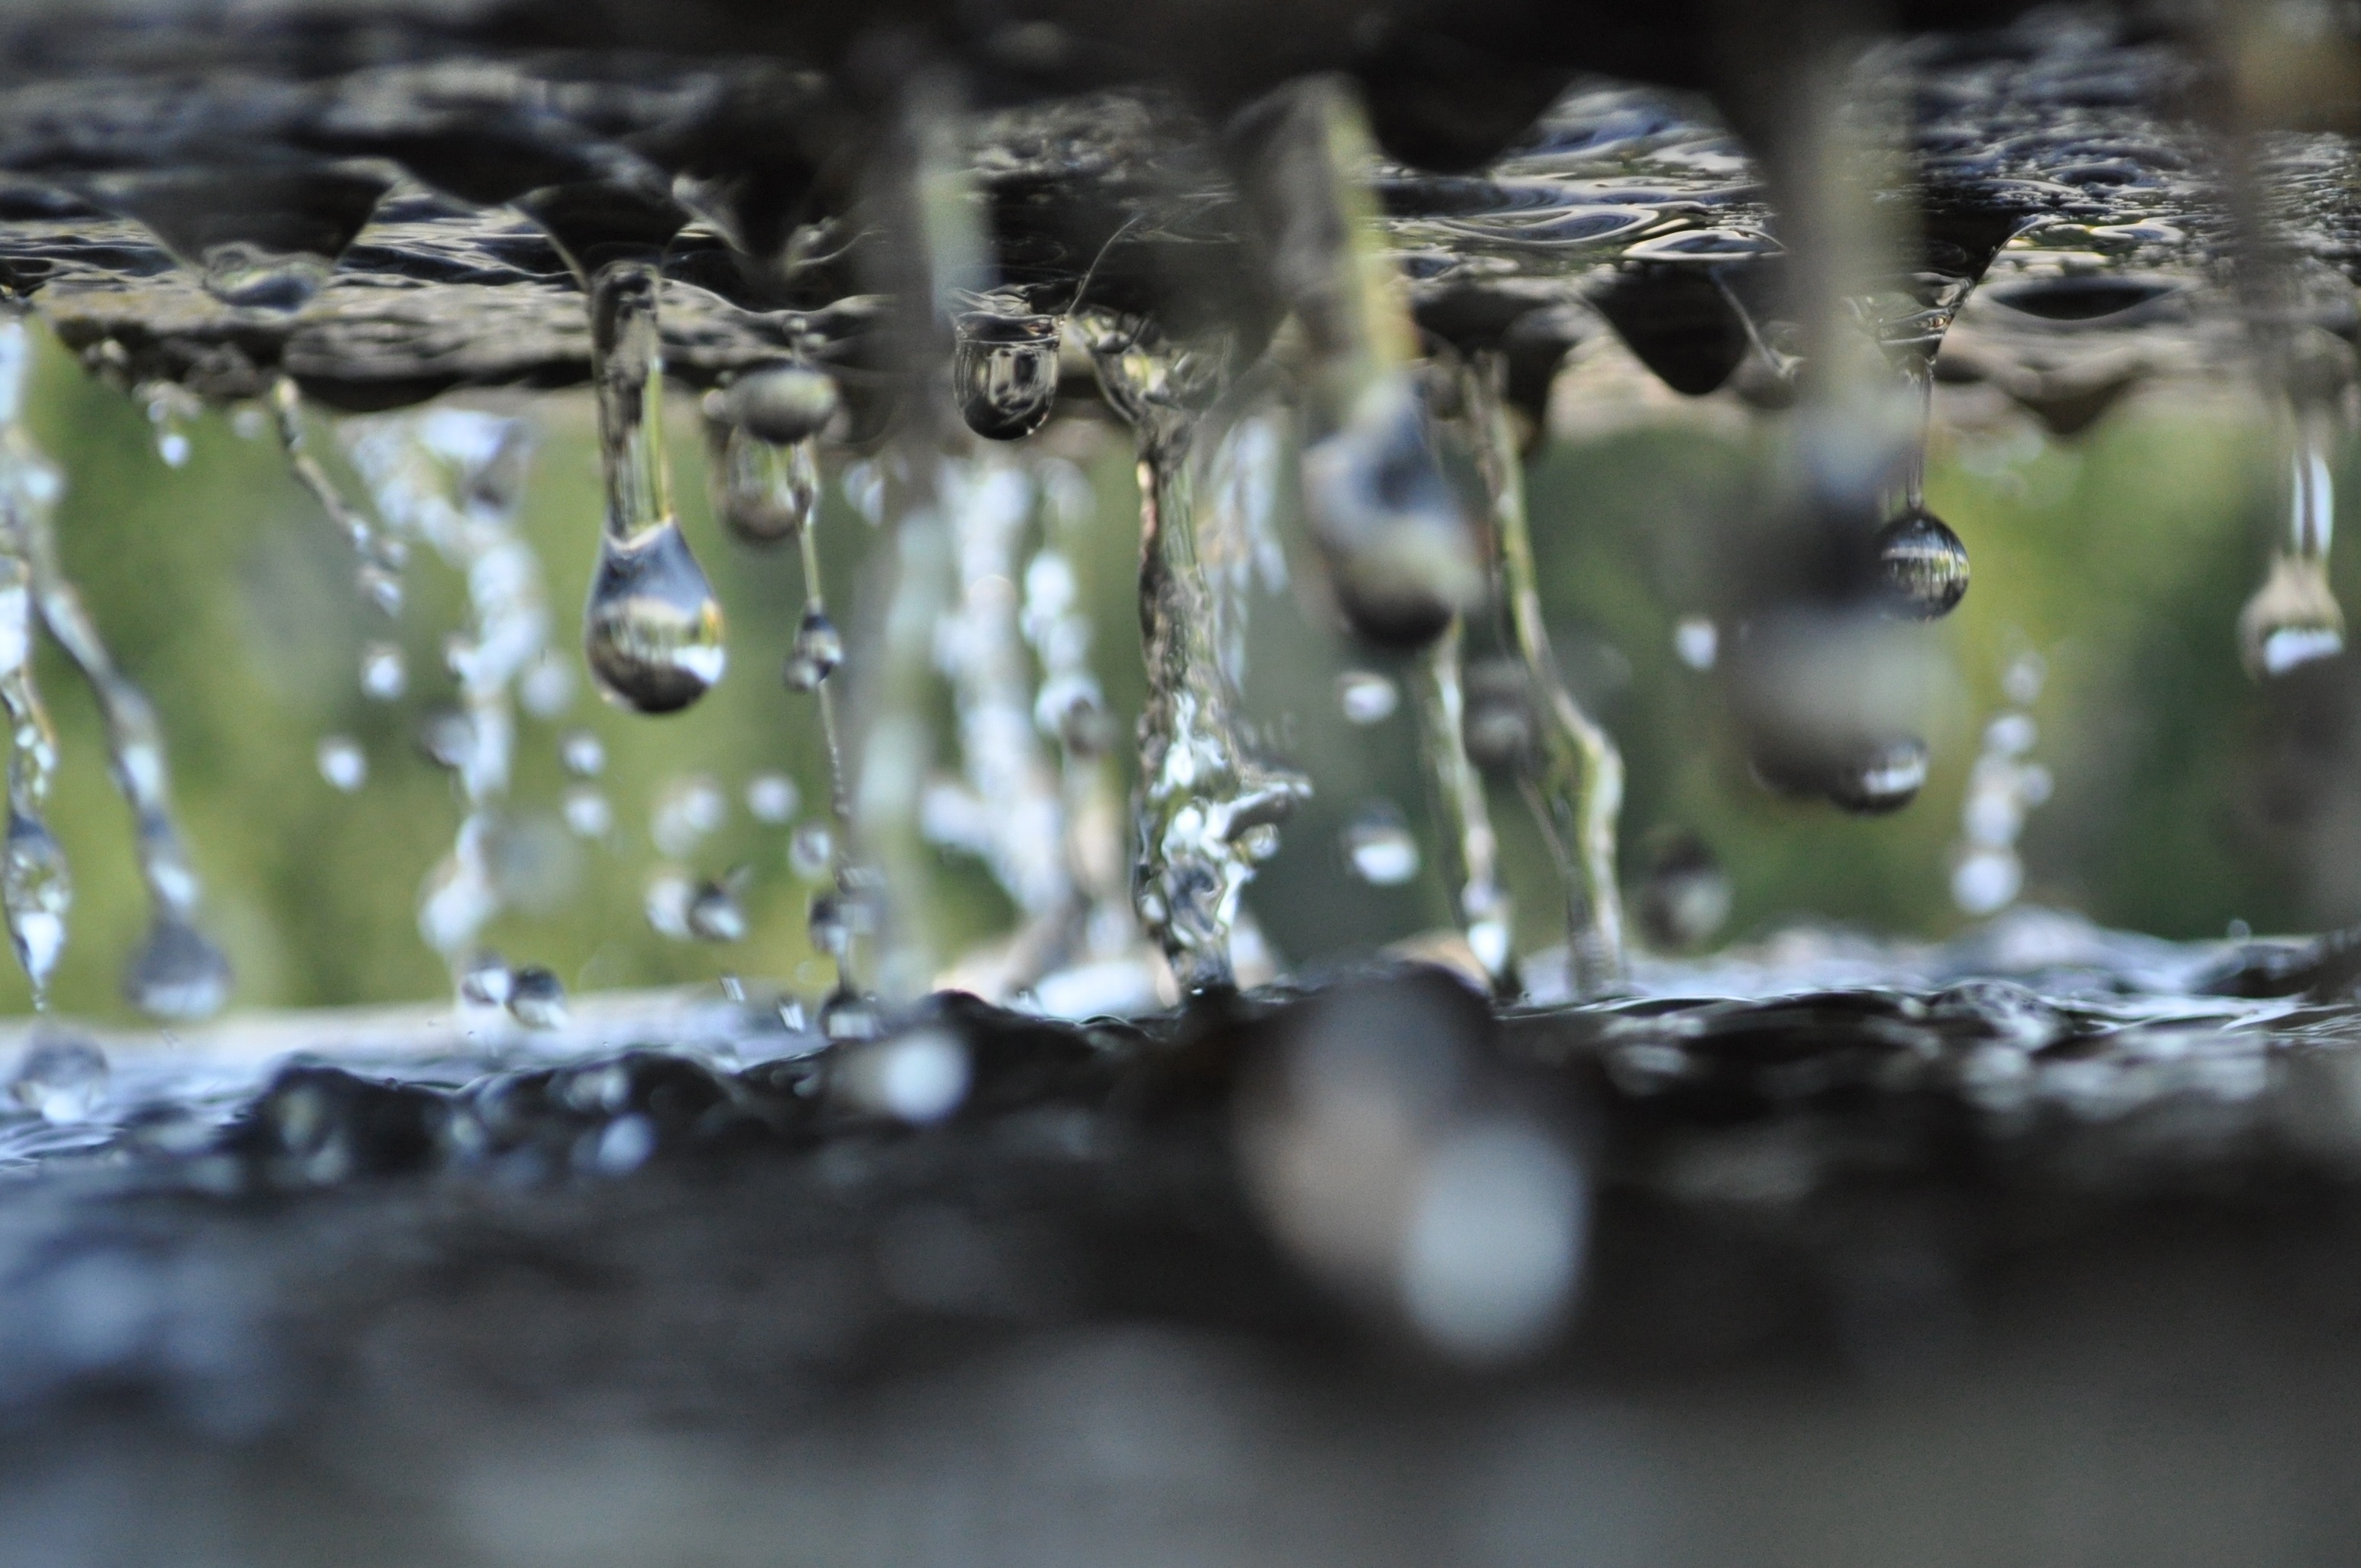
tree, water, nature, branch, winter, drop, liquid, plant, leaf, flower, frost, wet, motion, wildlife, clear, ice, pattern, green, reflection, clean, botany, flora, season, fauna, splashing, close up, drops, freezing, macro photography